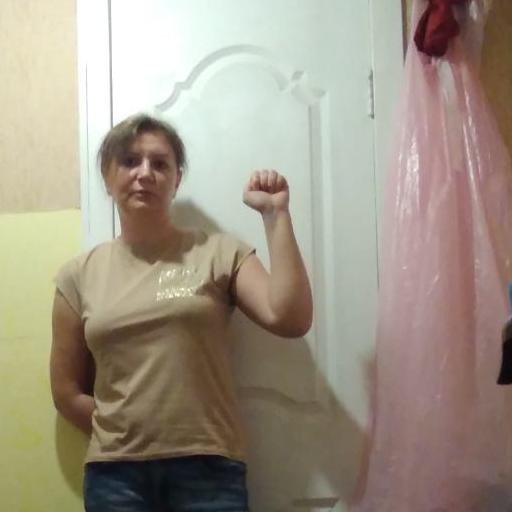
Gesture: fist